SMS Friedrich der Grosse (1911)

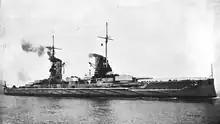
sometime before 1917

She was powered by three sets of AEG Curtis turbines, which drove three screw propellers. The turbines were supplied with steam by sixteen coal-fired water-tube boilers that were vented through a pair of widely spaced funnels. On trials, the powerplant produced a top speed of . She carried of coal, which enabled a maximum range of at a cruising speed of .